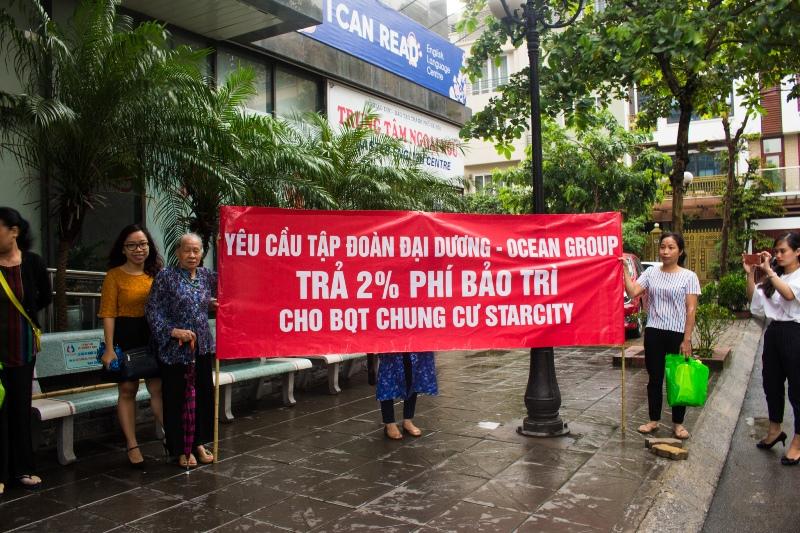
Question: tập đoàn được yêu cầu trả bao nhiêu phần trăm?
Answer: tập đoàn được yêu cầu trả 2%